Donald Clarke (sailor)

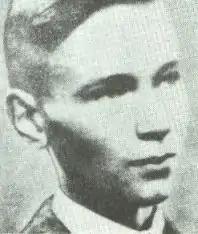

Apprentice Donald Owen Clarke (5 March 1923 – 9 August 1942) of the Merchant Navy was posthumously awarded the George Cross for his heroism on 8 August 1942. Sailing alone, his motor tanker, the San Emiliano, was torpedoed and sunk by U.155 in the central Atlantic, south east of Trinidad. The ship was engulfed in flames but despite being so badly burned that he died the next day of his wounds, he helped save other severely burned victims by rowing a lifeboat clear of the stricken tanker. He rowed the lifeboat, the only one to survive the sinking, for two hours despite his hands being so badly burned they had to be cut away from the oars as his flesh had stuck to them. Lying at the bottom of the boat, as they waited for rescue, he sang to keep up the spirits of the other men.